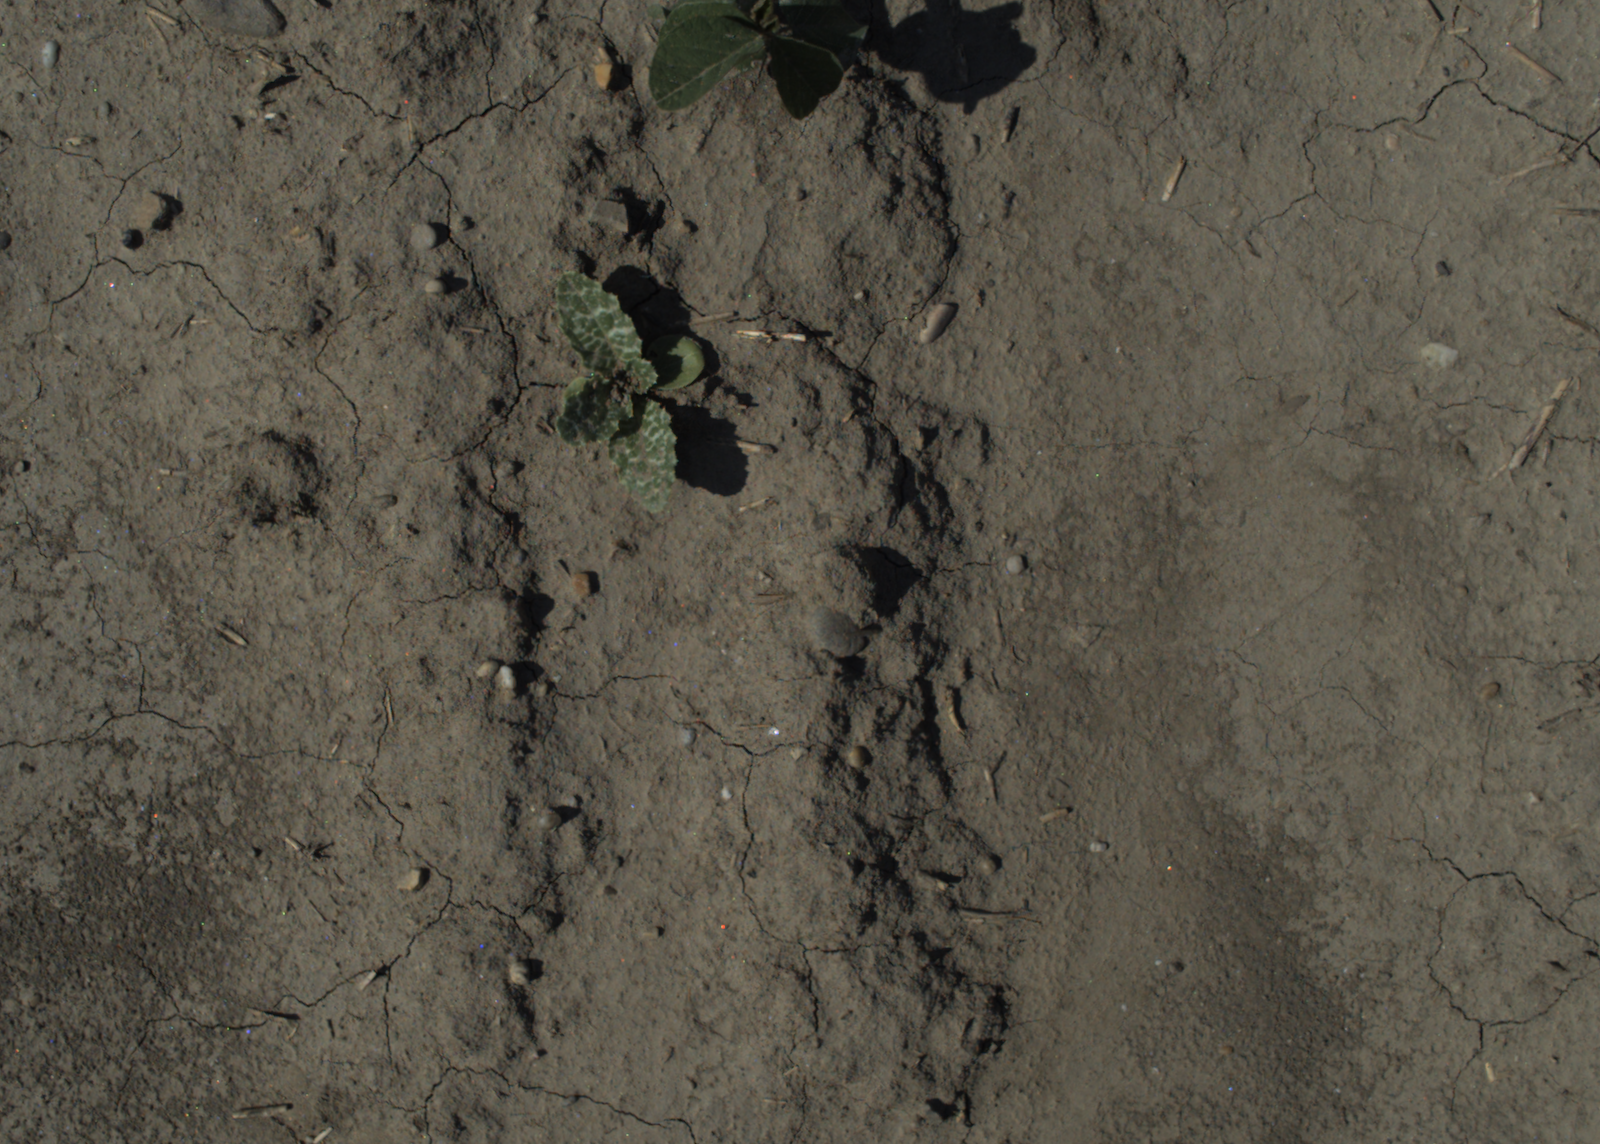
Capture date: 15.07.2021 10:10:19
Weather: sunny
Wind: light
Seeding date: 08.06.2021
Plant canopy height (mm): 962